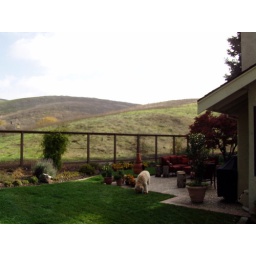
This is a shot out of the back door of Candy's house in San Ramon, California.